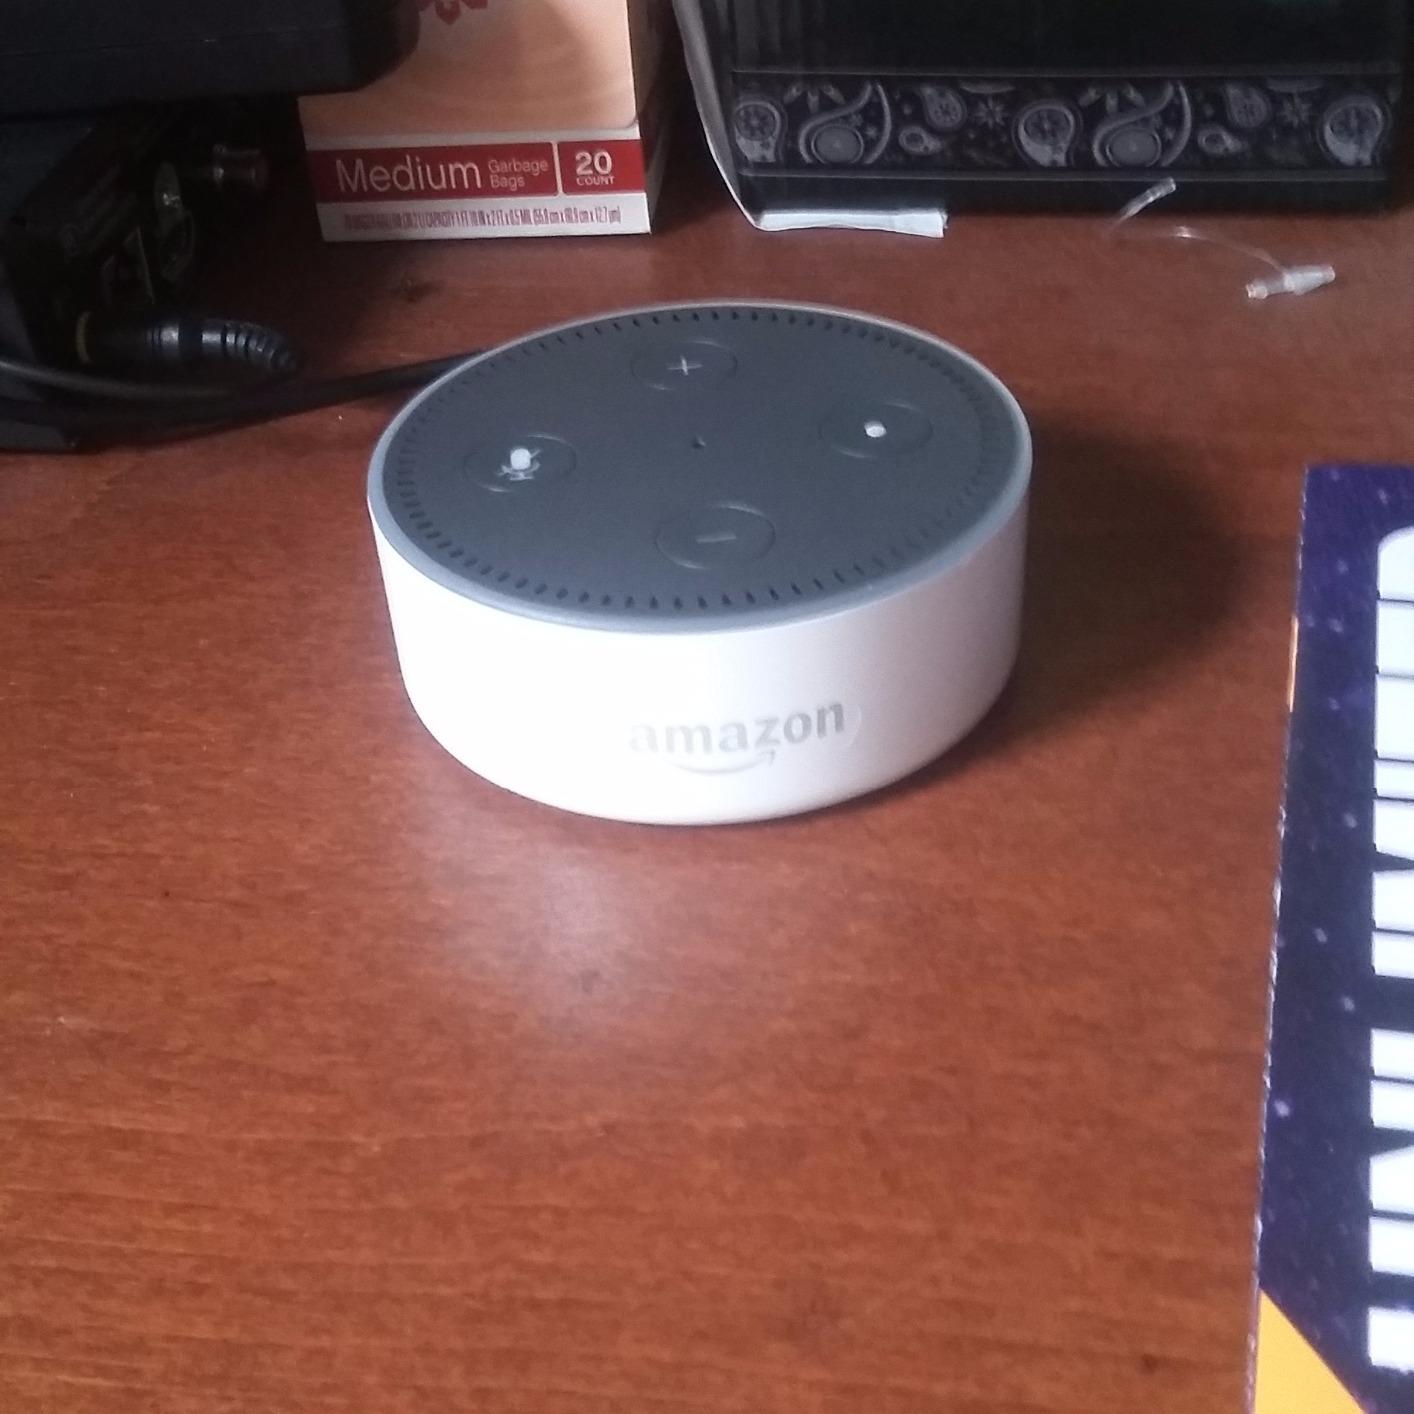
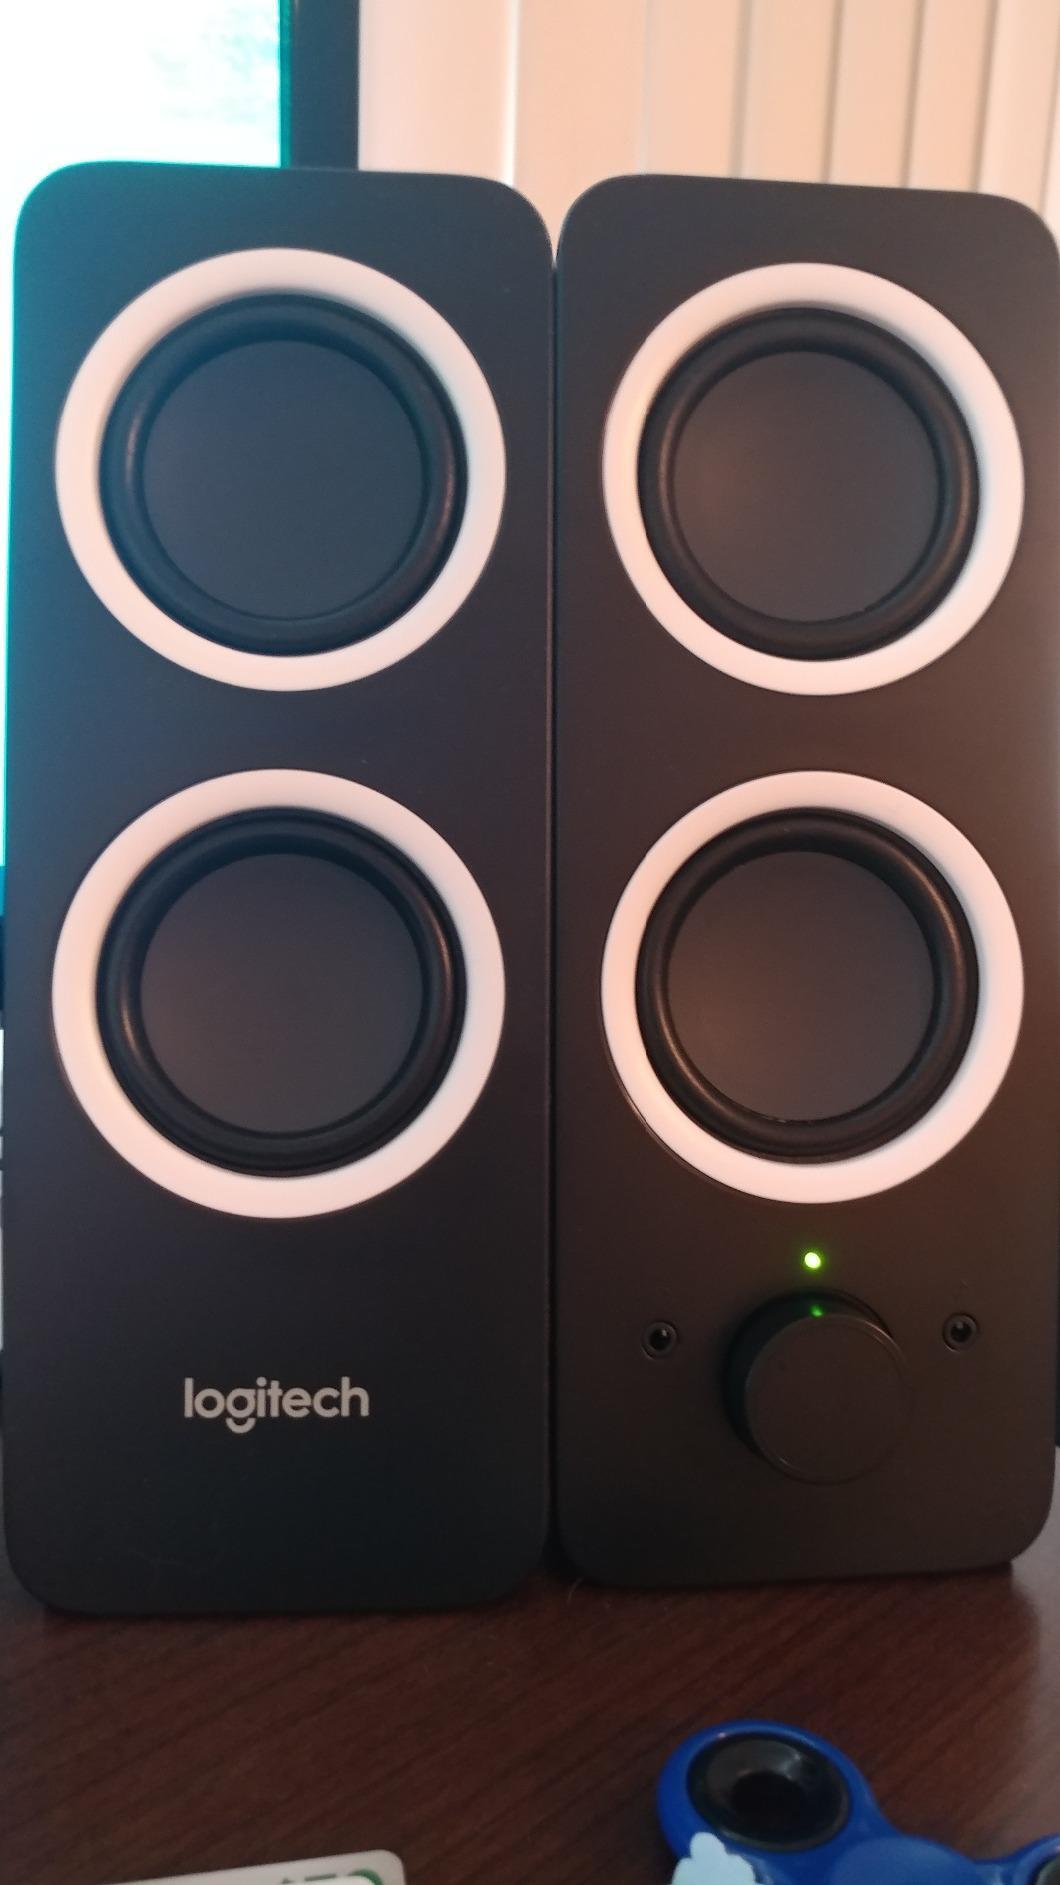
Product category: speaker
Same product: no